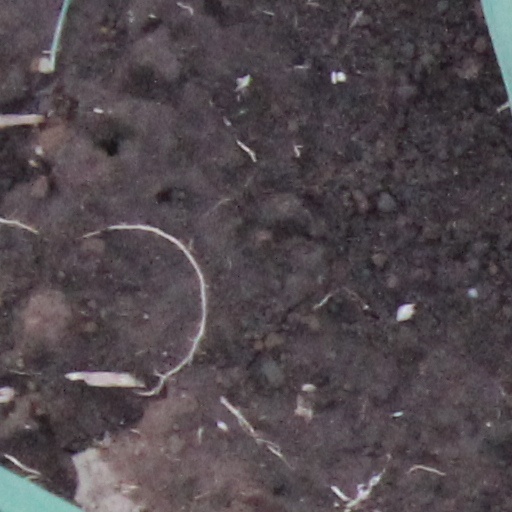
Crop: wheat